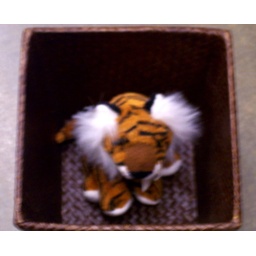
tiger in basket